Tokelau

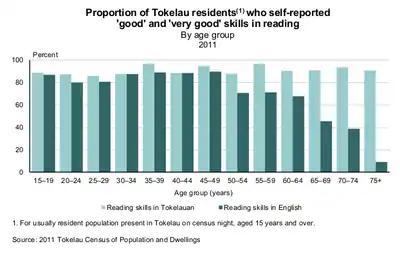
Literacy by age in Tokelau, 2011 census

Each atoll has a school and hospital. The health services have a Director of Health in Apia and a Chief Clinical Advisor who moves from atoll to atoll as required to assist the doctors attached to each hospital. In 2007, there was not always a doctor on each island and locums were appointed to fill the gaps.